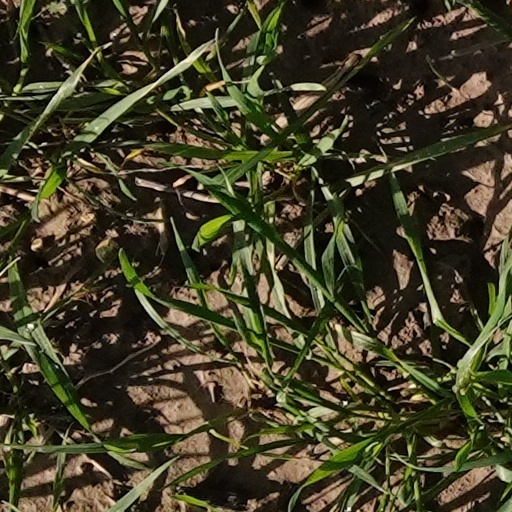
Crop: wheat